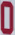
Number: 0